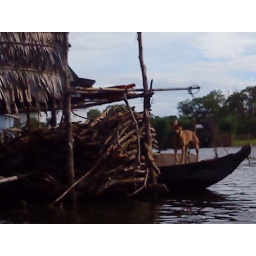
You've heard of cat in a bag and dog in a box. Now it's...Dog on a Boat!